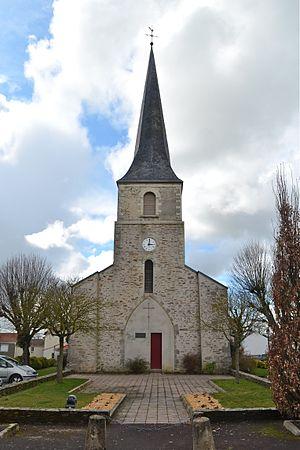
Clocher isolé de Saint-Étienne-de-Mer-Morte - Loire-Atlantique
Saint-Étienne-de-Mer-Morte est une commune de l'Ouest de la France située dans le département de la Loire-Atlantique, en région Pays de la Loire.
Gilles de Montmorency-Laval, plus connu sous le nom de Gilles de Rais en référence à son titre de baron de Retz, né au château de Champtocé-sur-Loire à une date inconnue, mort le 26 octobre 1440 à Nantes, est un chevalier et seigneur de Bretagne, d'Anjou, du Poitou, du Maine et d'Angoumois.